Miguel (singer)

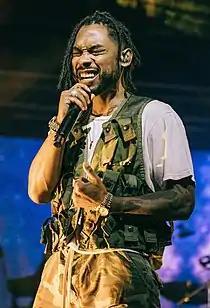
Miguel performing in September 2017

Miguel released his third studio album titled "Wildheart" on June 30, 2015. In December 2014, Miguel released a 3-track EP entitled "NWA.HollywoodDreams.Coffee" in promotion for the album. The album was nominated for a Grammy in the category Best Urban Contemporary Album, also "Coffee" was nominated for Best R&B Song. In 2016, Miguel released the single "Waves" that's been remixed by RAC and Tame Impala.